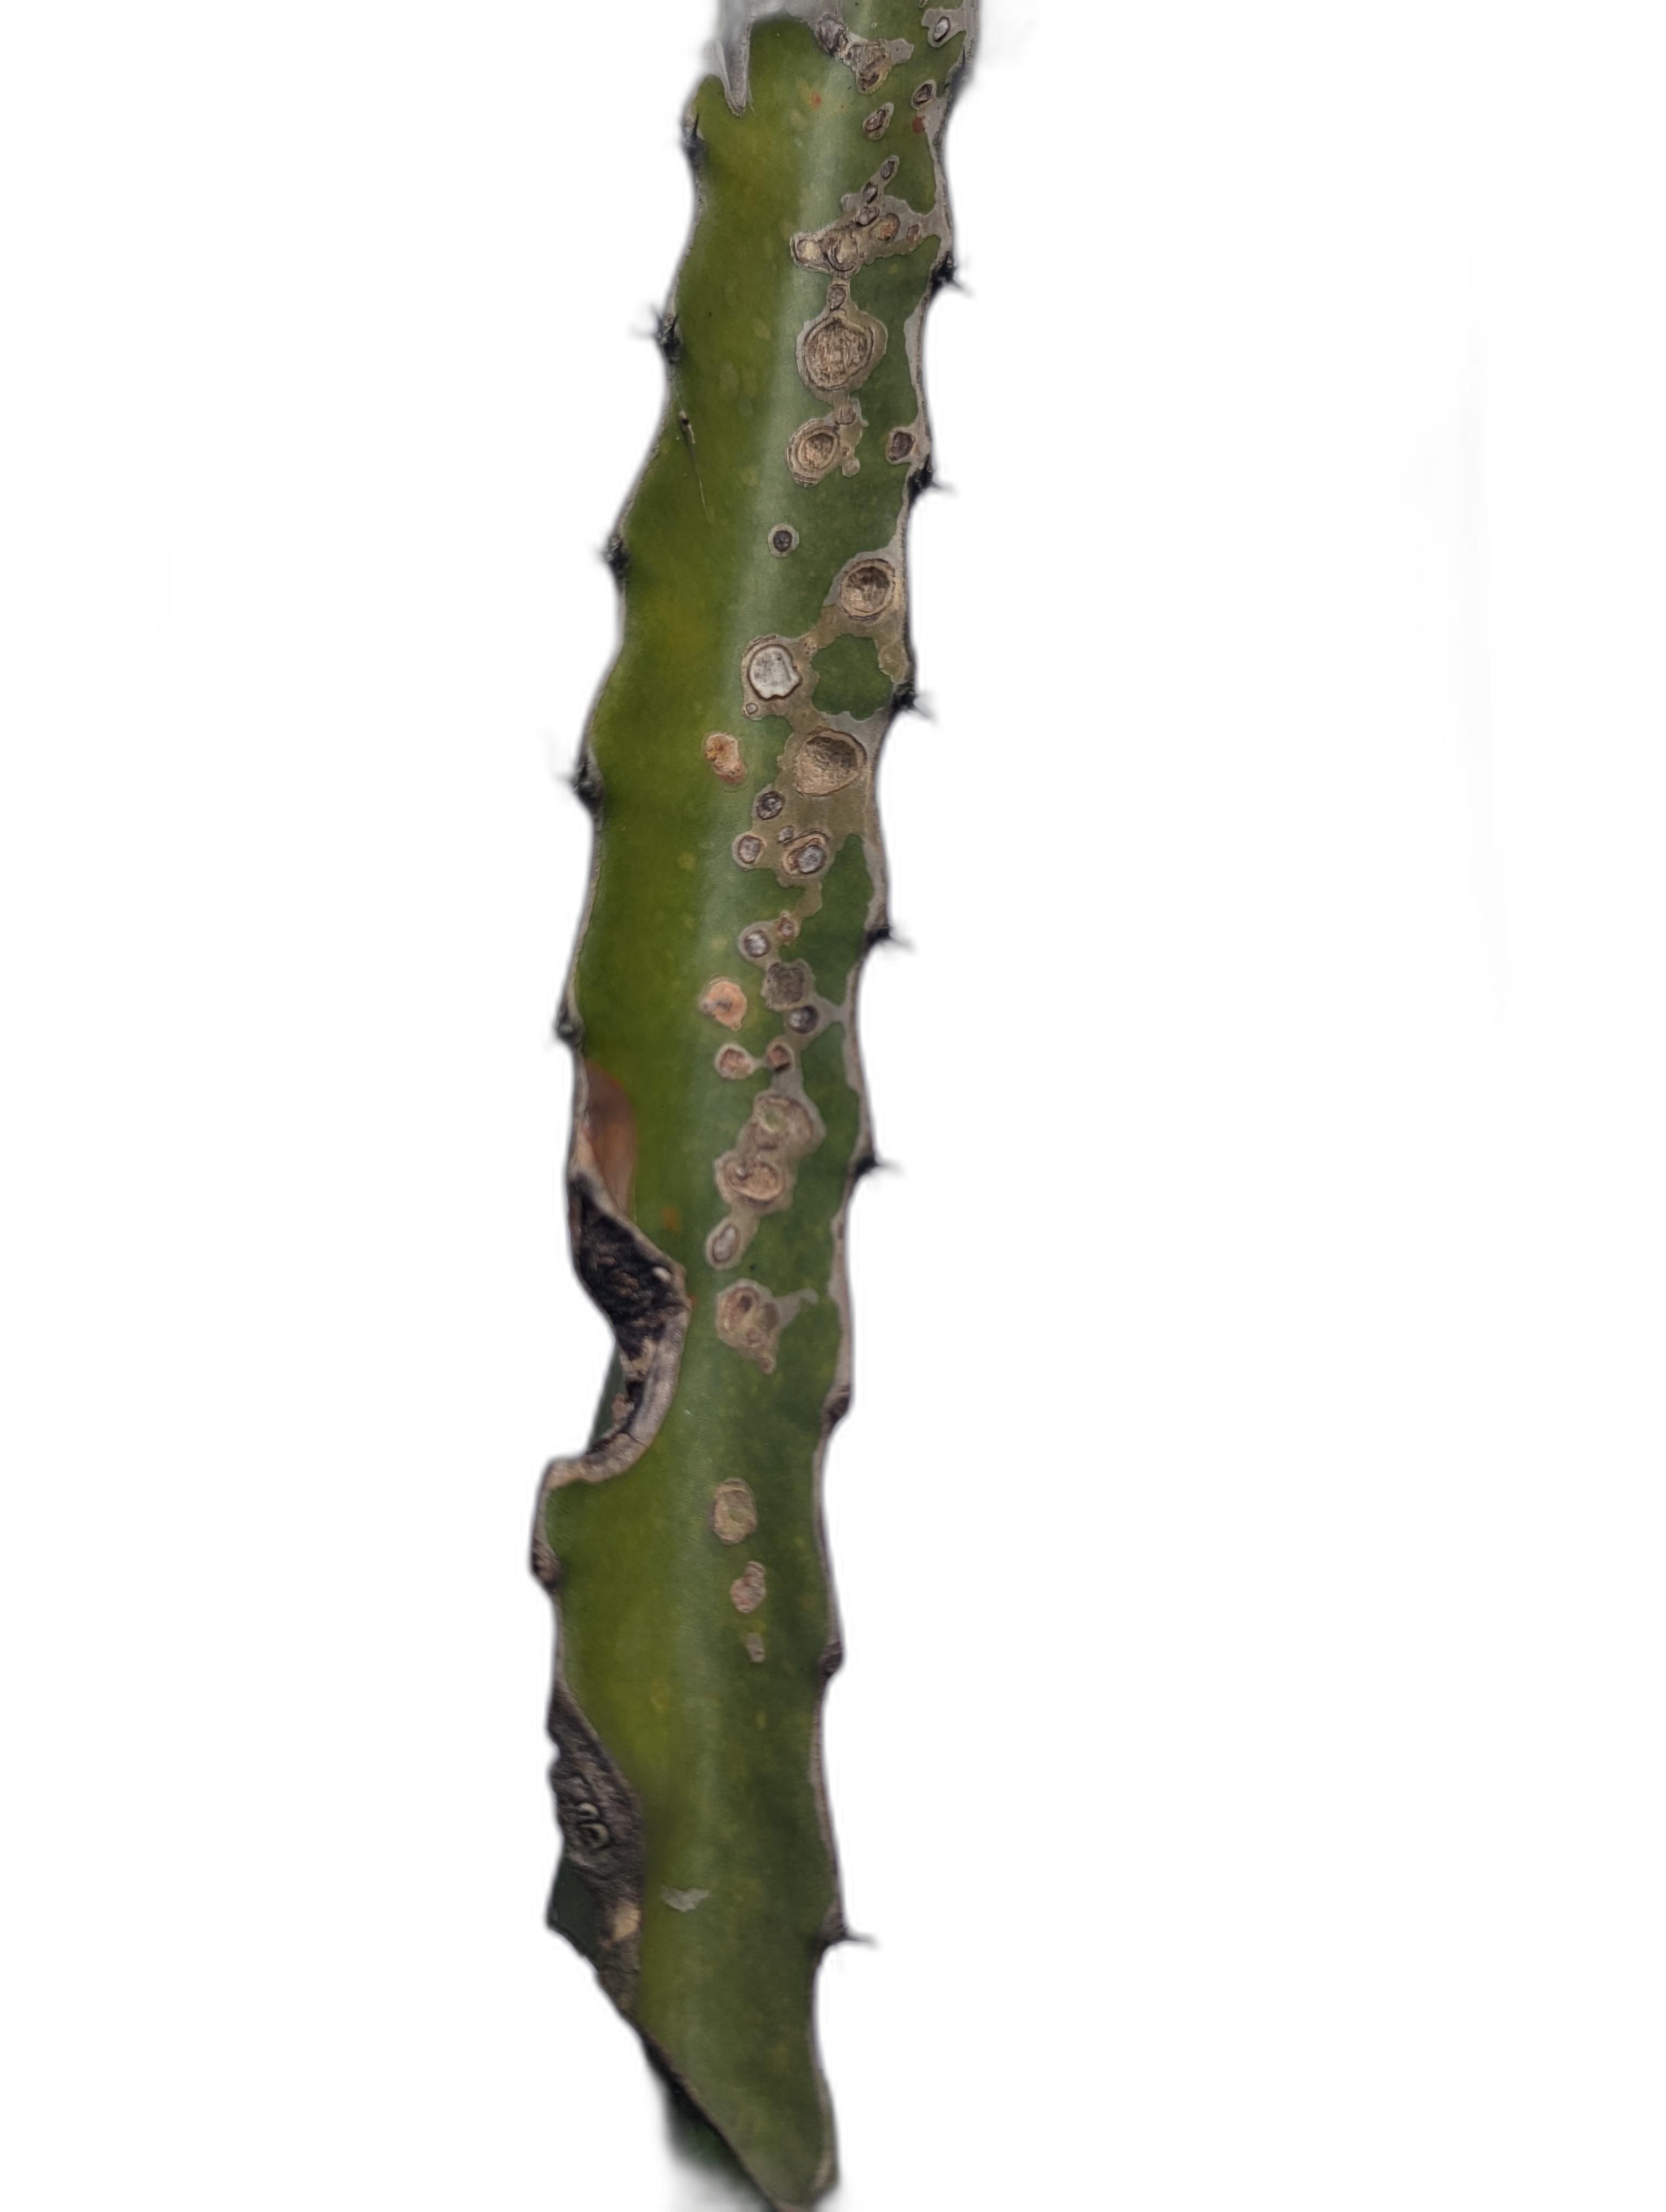
Label: Bad leaf